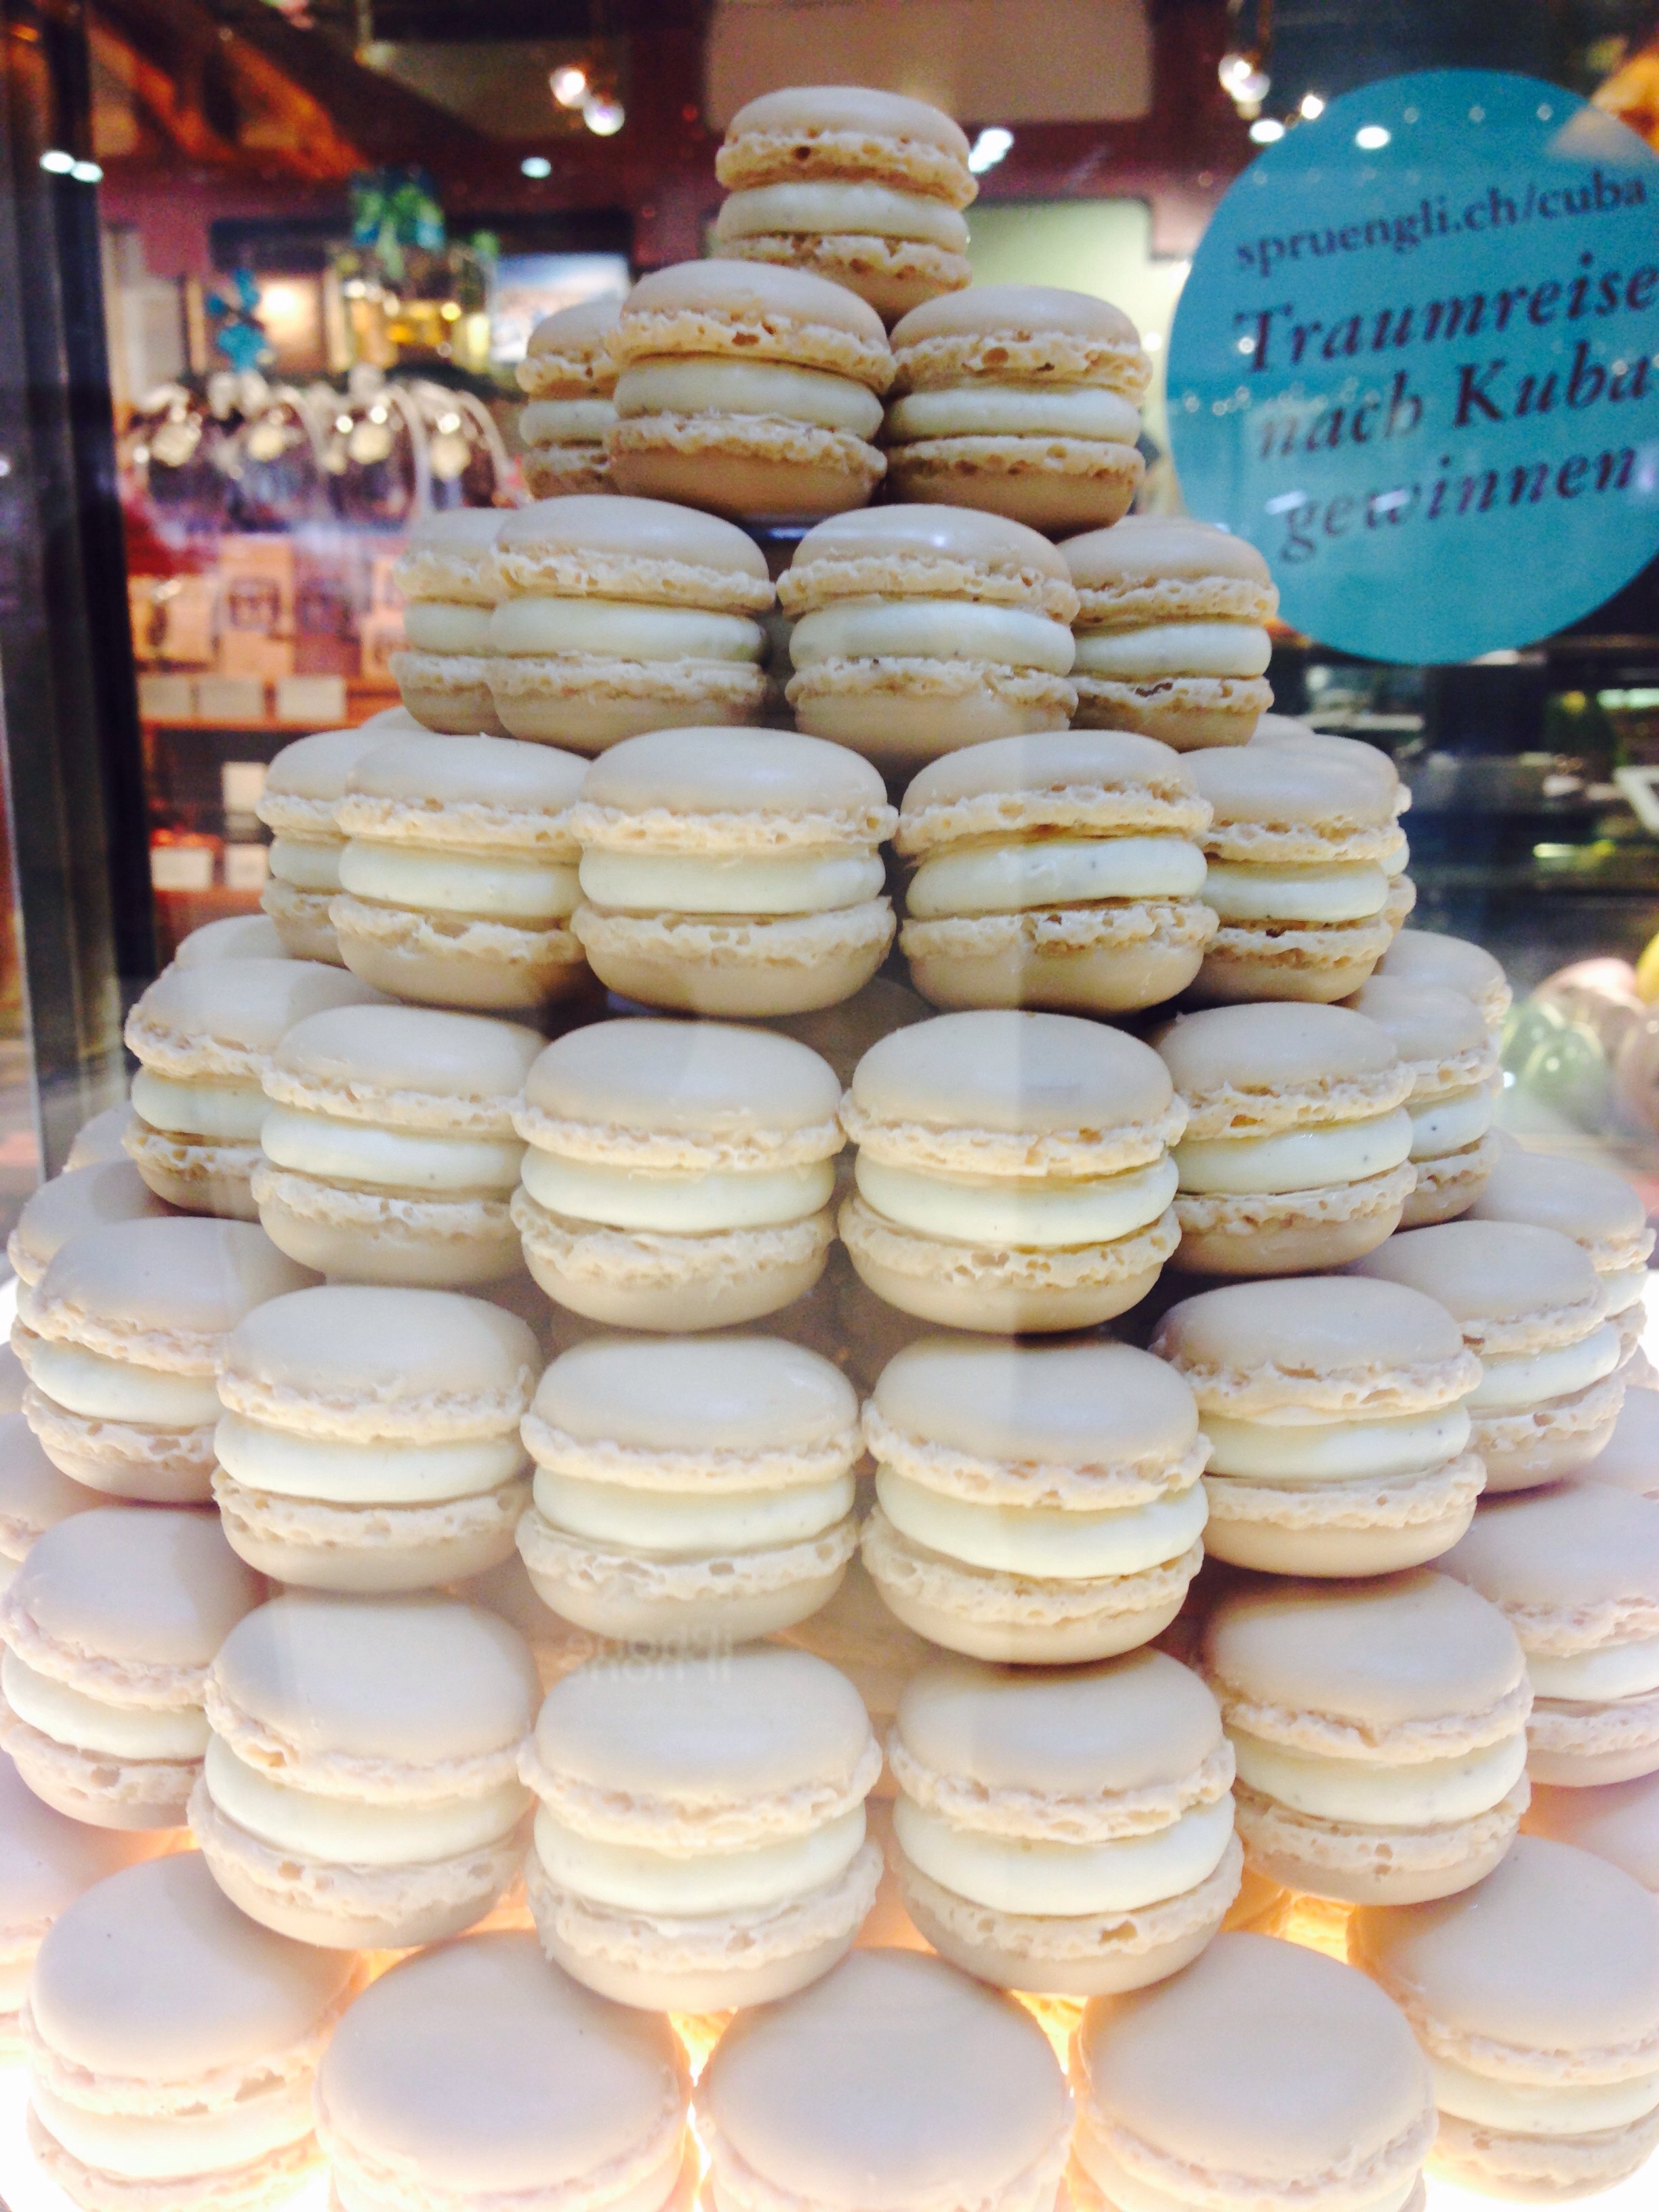
meal, food, baking, macaroon, dessert, delicious, cake, bakery, bake, icing, patisserie, baked goods, flavor, buttercream, macrones